Adventure Inc.

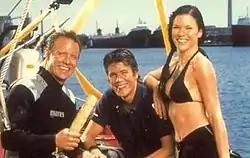
Michael Biehn, Jesse Nilsson and Karen Cliche

The show was first broadcast in the US from 30 September 2002 to 12 May 2003. Despite being a part-UK production, it was never broadcast in the UK until September 2008 (like its stablemate "Queen of Swords") on the Zone Thriller channel. Again, it was made in widescreen 16/9 but shown in pan and scan 4/3.